North-East Region, Singapore

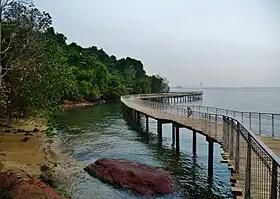
Chek Jawa on Pulau Ubin, a tourist attraction within the North-East Region

The Punggol Digital District, a business park located in Punggol, houses companies in the digital industry. Announced in 2018, the business park is expected to provide 28,000 jobs in the technology sector, specialising in cyber security, artificial intelligence (AI) and robotics, fintech, and smart living.